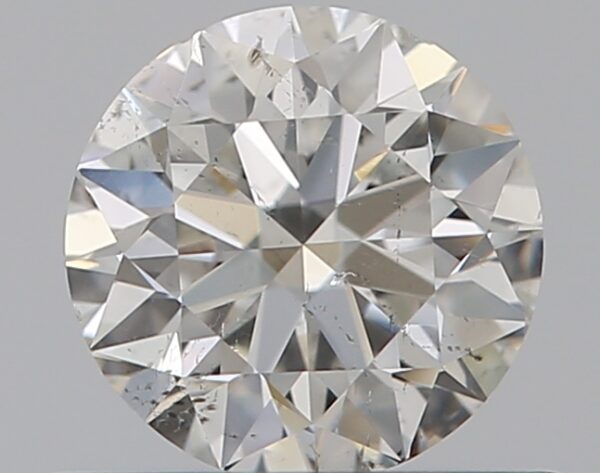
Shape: round
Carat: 0.5
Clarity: SI2
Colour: G
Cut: EX
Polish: EX
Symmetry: EX
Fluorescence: N
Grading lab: GIA
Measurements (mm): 5.07 x 5.09 x 3.15